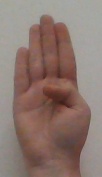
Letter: kaaf